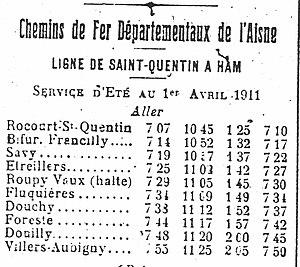
Horaire du Vélu 1911
La ligne de Saint-Quentin à Ham était une ligne ferroviaire secondaire longue de 28 kilomètres, à voie unique et écartement standard, permettant de relier la grande artère de Paris à Bruxelles qui passe en gare de Saint-Quentin, dans l'Aisne, avec la ligne d'Amiens à Laon qui passe en gare de Ham dans la Somme.
Le Chemin de fer de Vélu-Bertincourt à Saint-Quentin a fonctionné entre 1880 et 1955, dans les départements de la Somme, l'Aisne et du Pas-de-Calais.